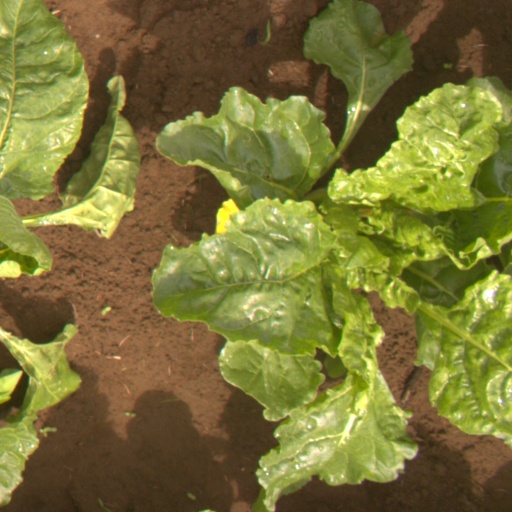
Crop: sugar beet